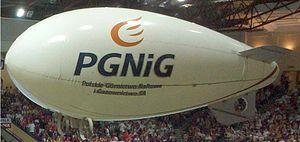
Polskie Górnictwo Naftowe i Gazownictwo, ou PGNiG, est une entreprise publique polonaise, basée à Varsovie, et spécialisée dans la production, l'extraction, le transport et le stockage de gaz naturel et de pétrole.